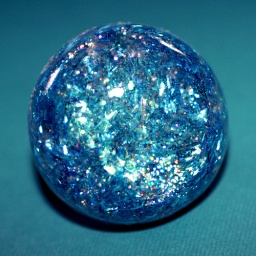
giant resin dome adjustable ring in tropical ocean blue daydream color handmade by me